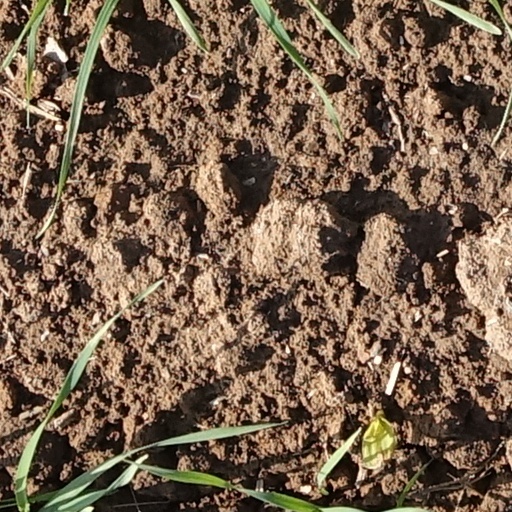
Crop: wheat